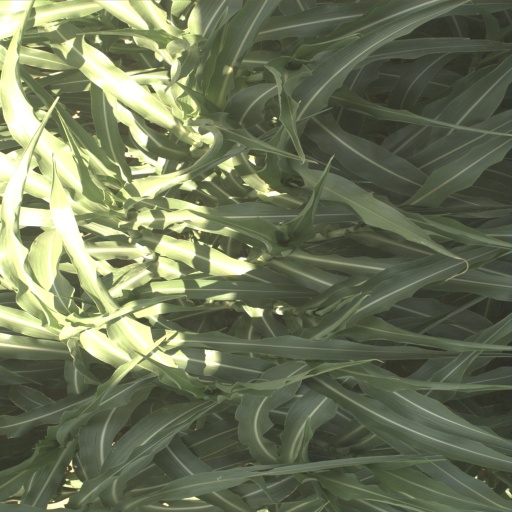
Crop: sorghum